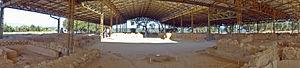
Le palais de Nestor est le nom donné à un palais mycénien, un type de bâtiments caractéristique de la civilisation mycénienne. Datant de l’Helladique récent, il s'agit du palais le mieux conservé à ce jour. Il est situé à Ano Englianos dans la région de Messénie, en Grèce, à 17 km au nord de la ville moderne de Pylos. Il doit son nom à Nestor, roi de Pylos, un des principaux chefs achéens de l'Iliade.